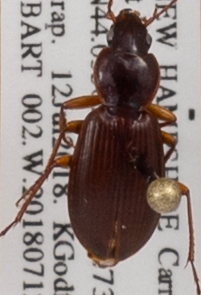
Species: Synuchus impunctatus
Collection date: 2018-07-12
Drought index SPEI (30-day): -0.272
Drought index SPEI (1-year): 0.022
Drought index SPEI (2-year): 0.39